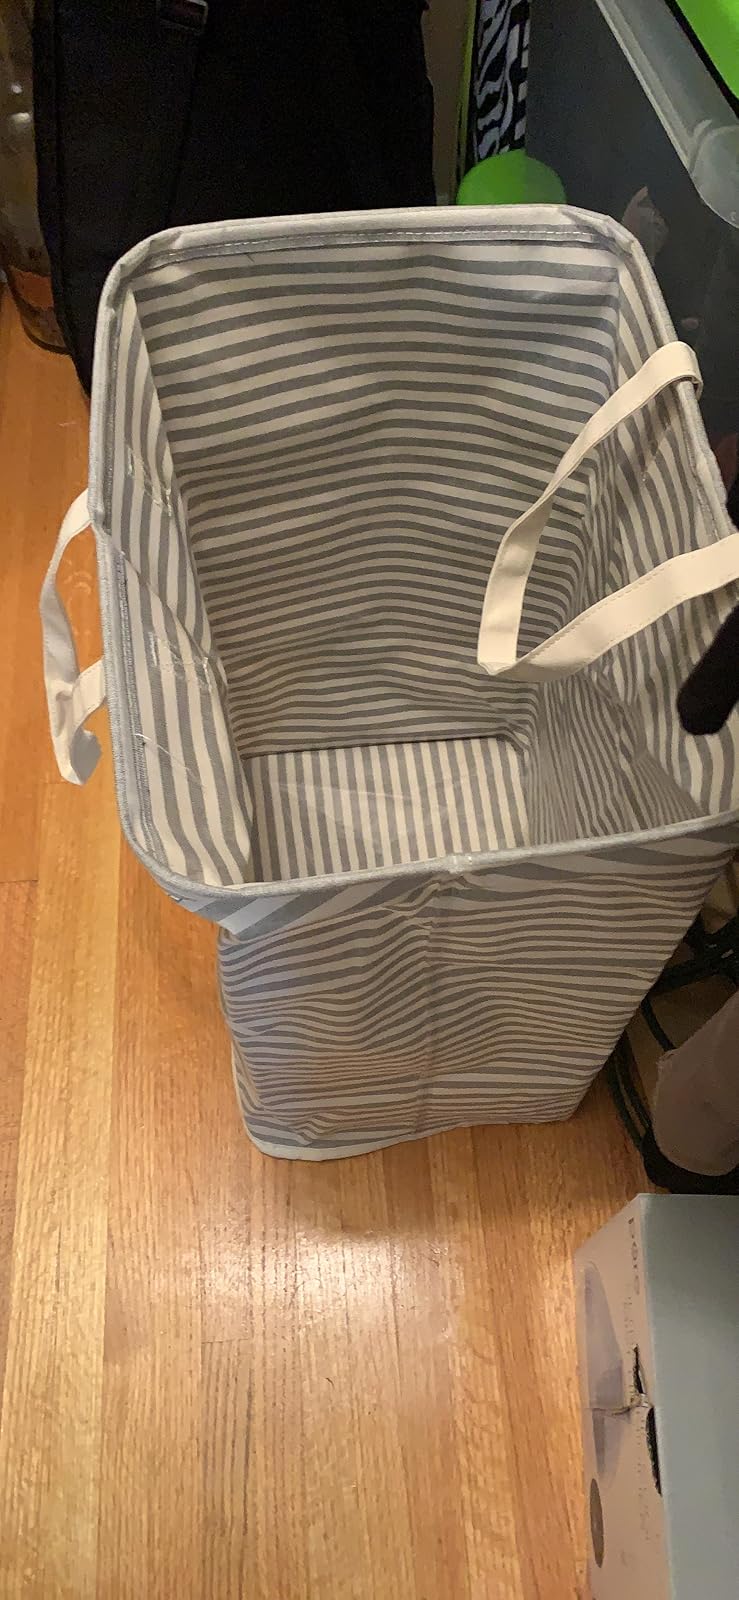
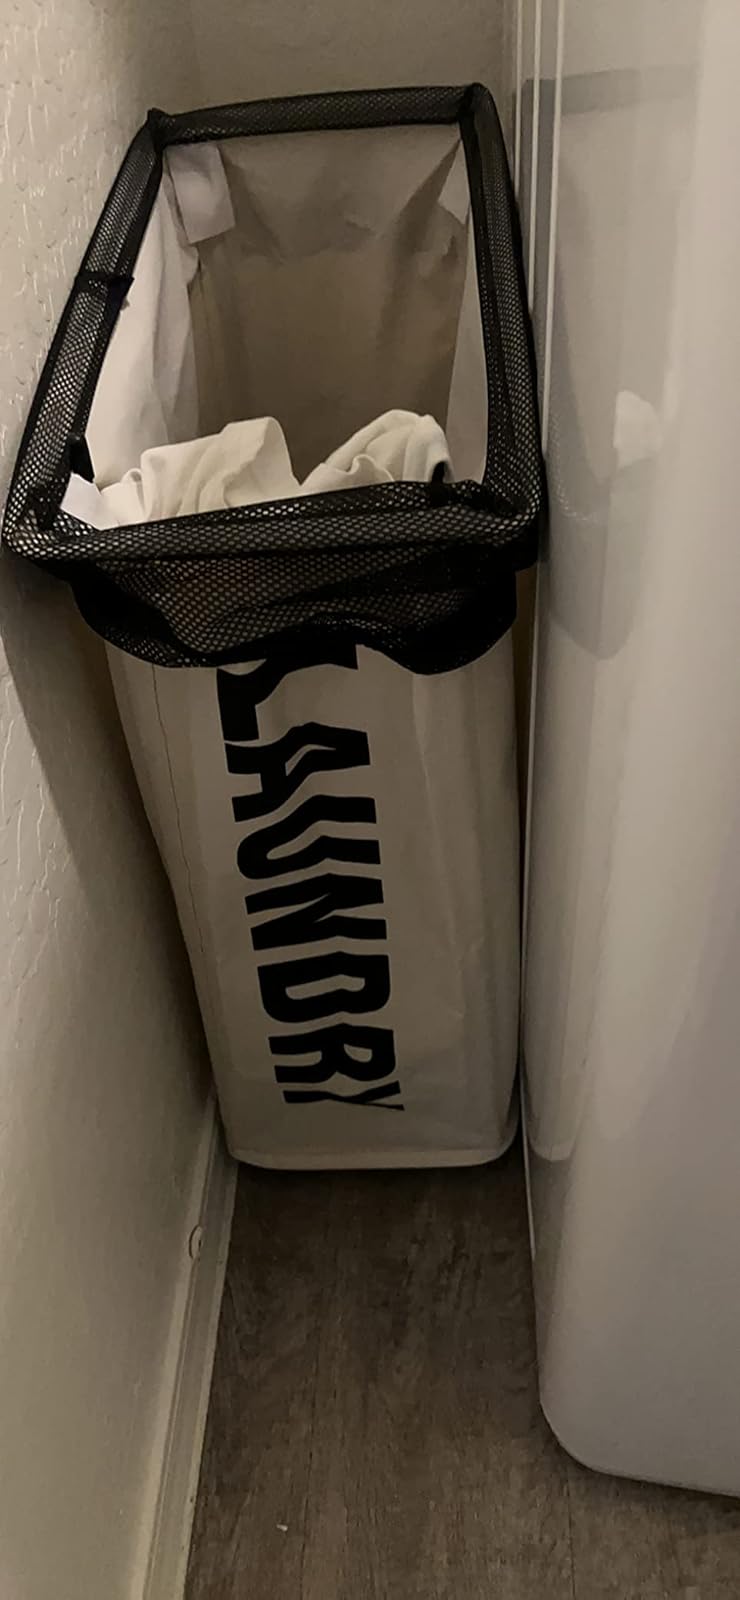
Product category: items_hamper
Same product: no